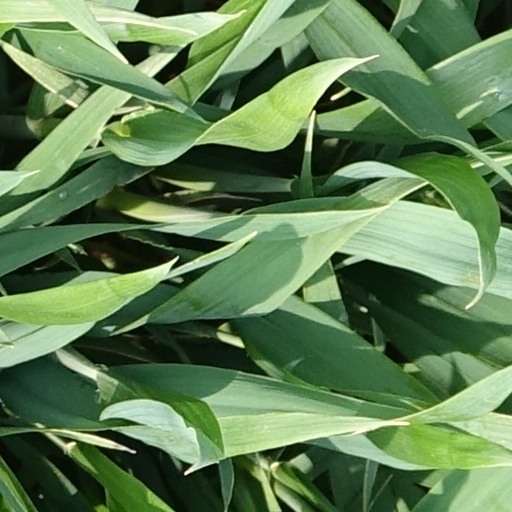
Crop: wheat